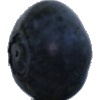
Label: Blueberry 1